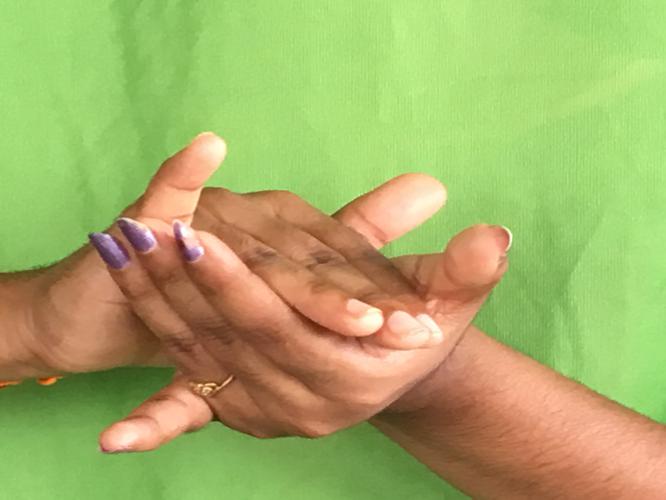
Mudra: Kurma
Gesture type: double_hand